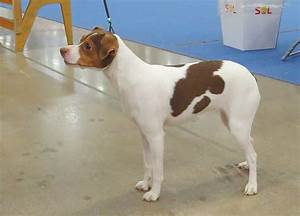
Label: cane